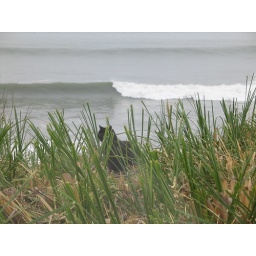
A black cat rules over his kingdom